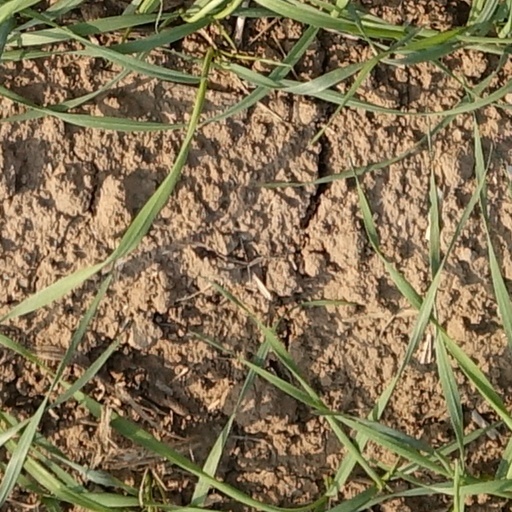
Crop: wheat